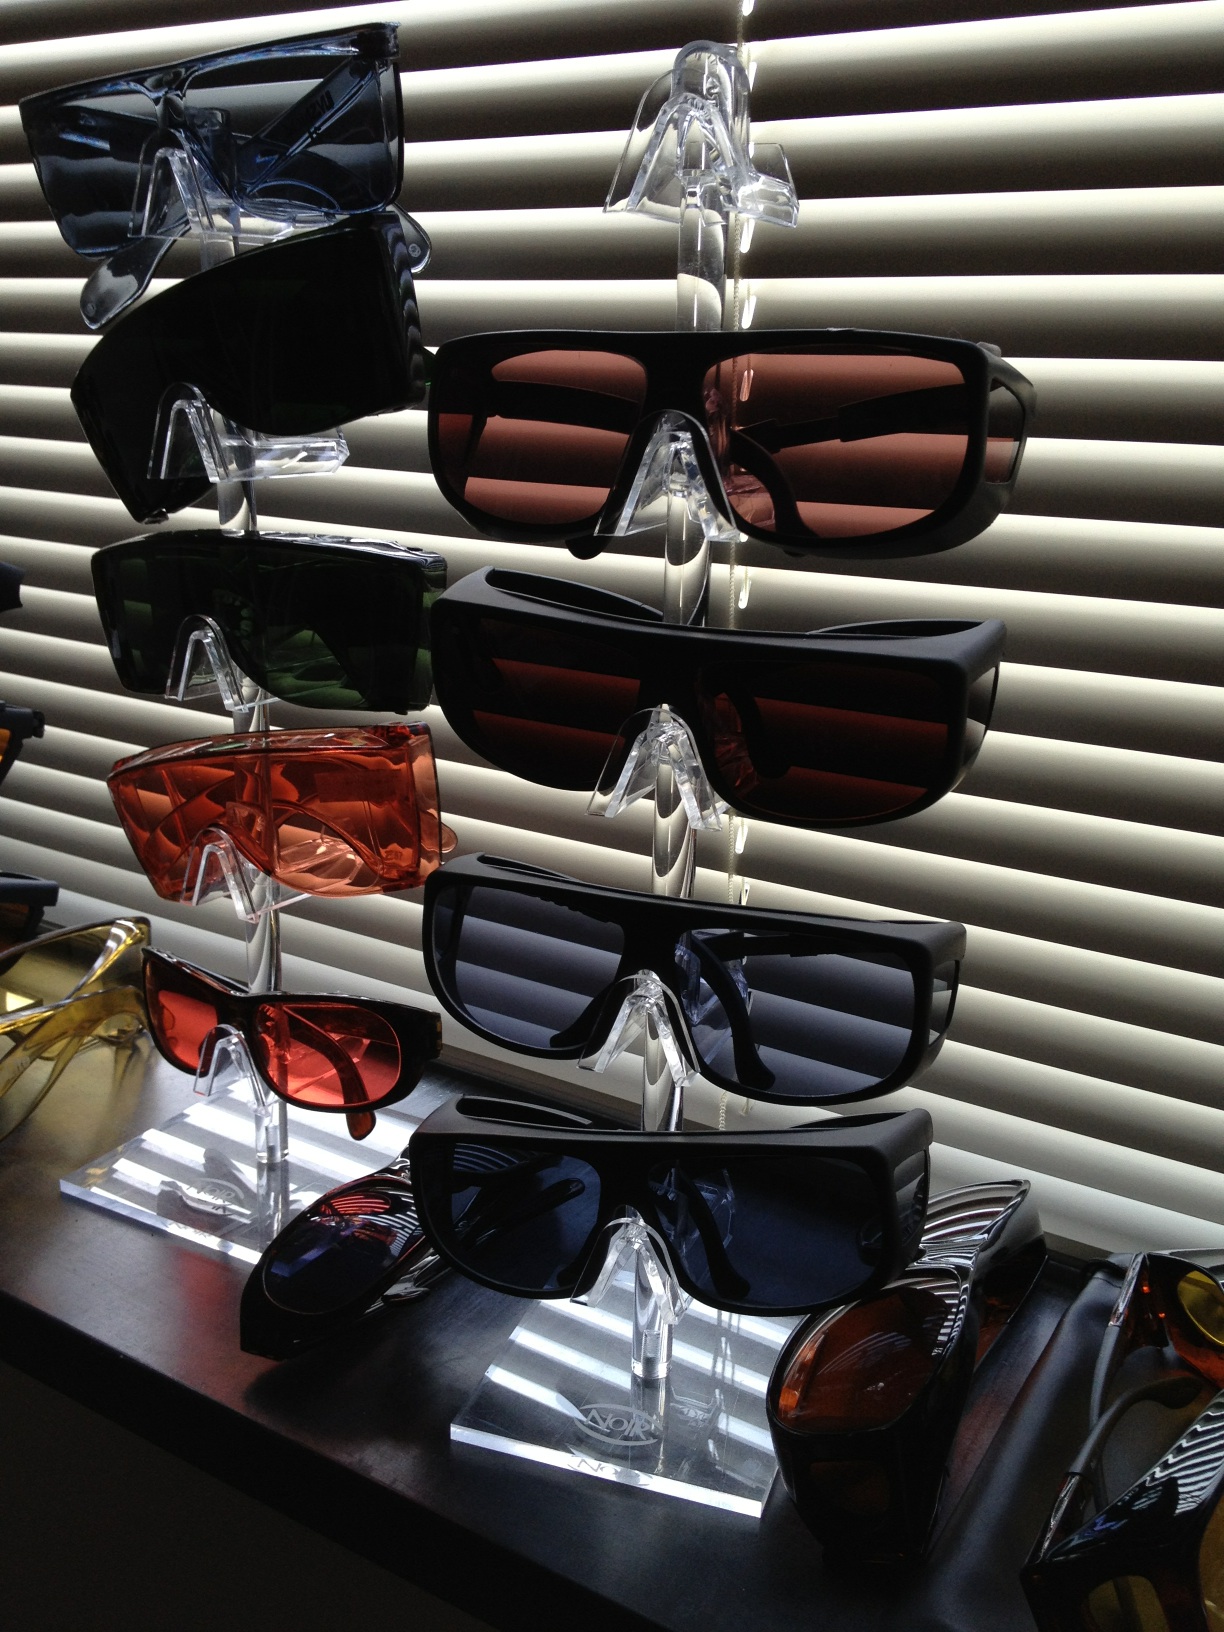Question: What is it?
Answer: sunglasses